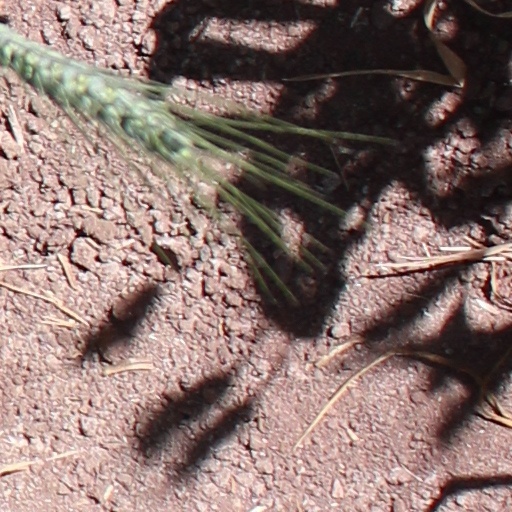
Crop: wheat